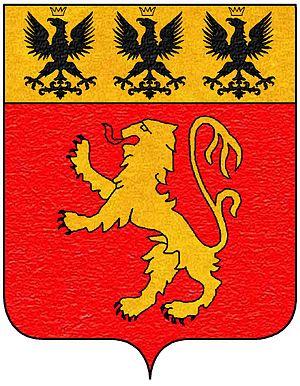
Le comte Ercole Oldofredi Tadini, est un homme politique italien.